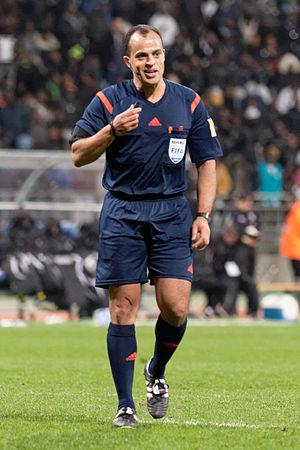
Saïd Ennjimi, né le 13 juin 1973 à Casablanca, est un arbitre professionnel de football français nommé par la Fédération française de football en 1998.